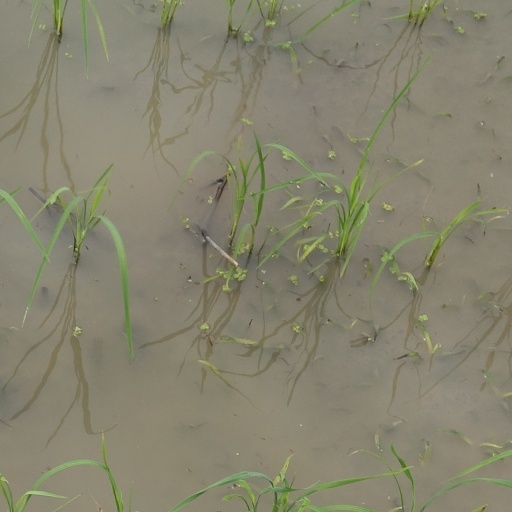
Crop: rice